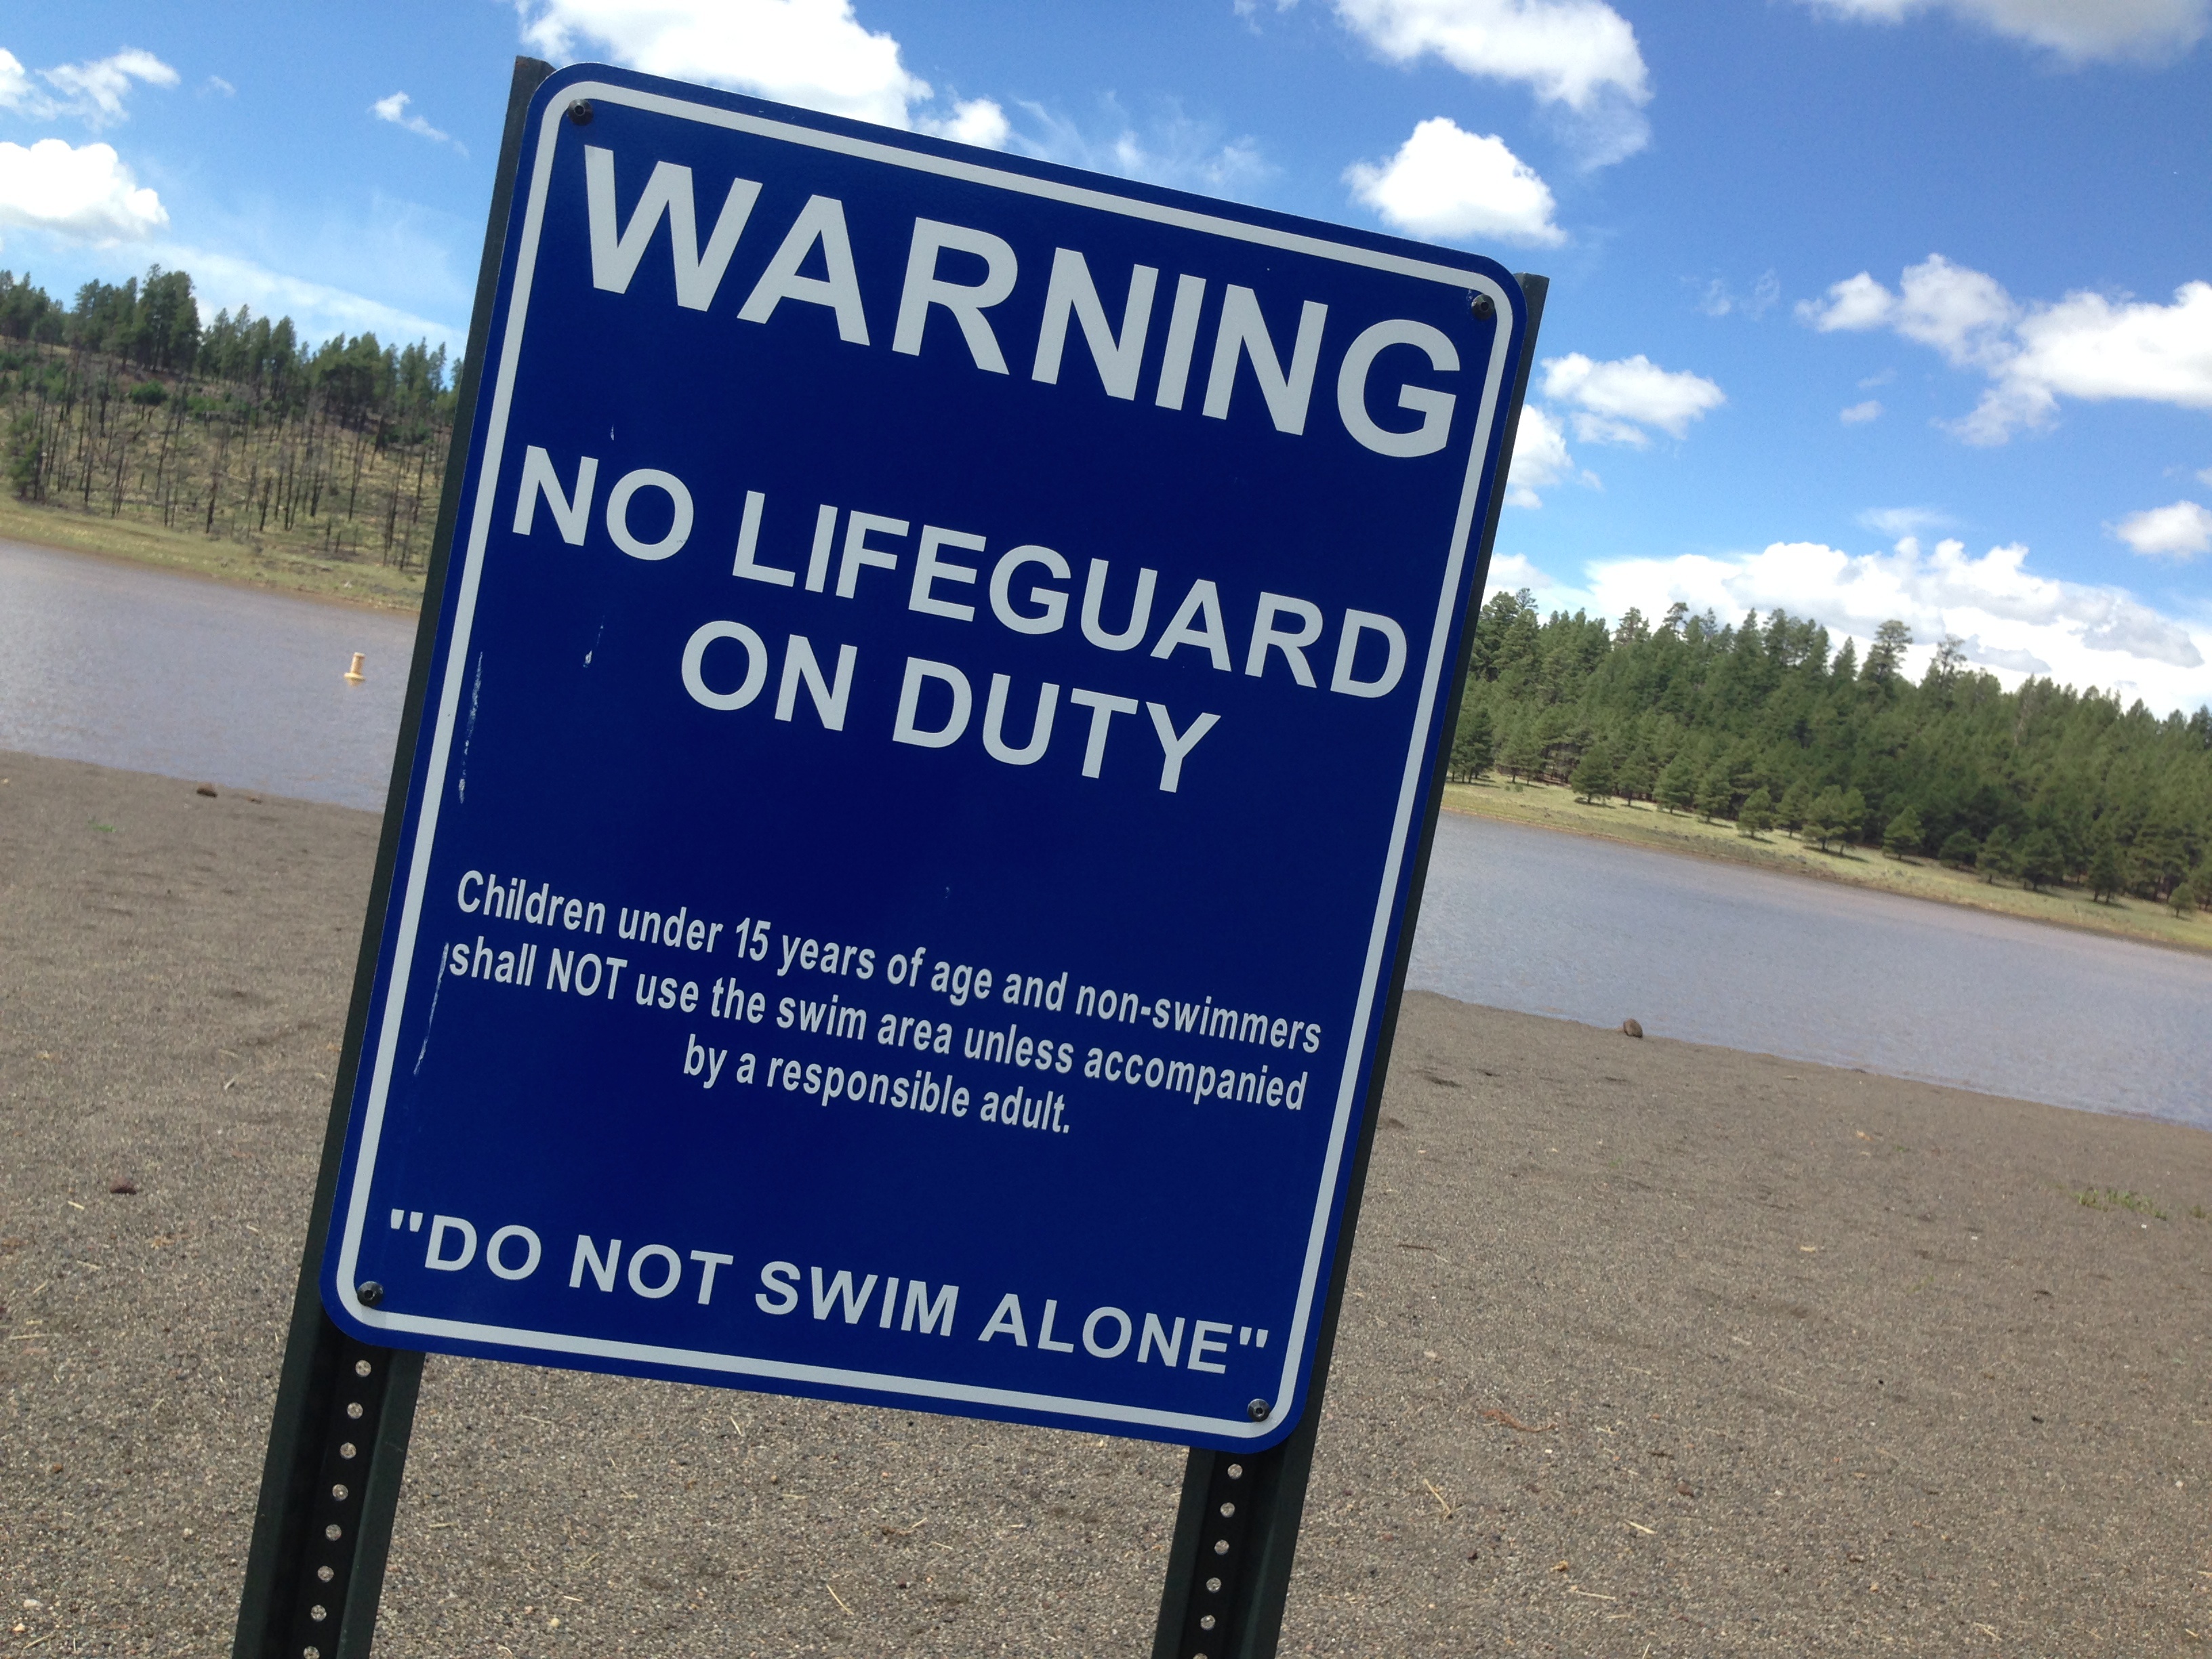
advertising, sign, community, street sign, signage, kayak, traffic sign